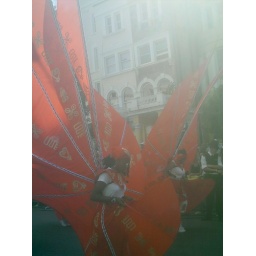
the good times london notting hill carnival the red dragons in float 16